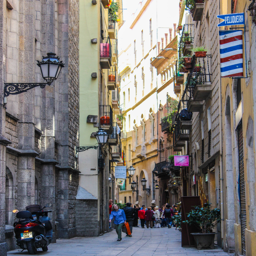
side street near where we got lunch off a city